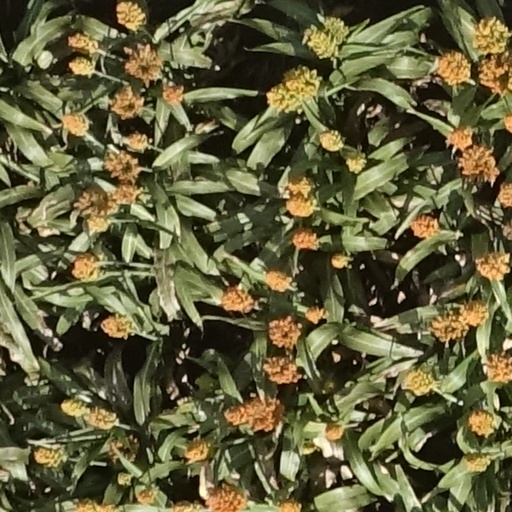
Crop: sorghum